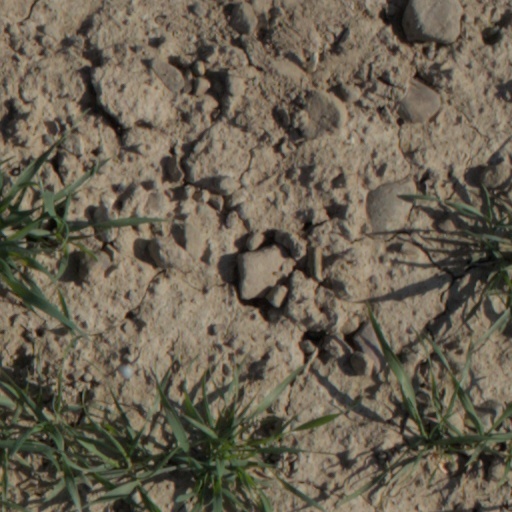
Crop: wheat